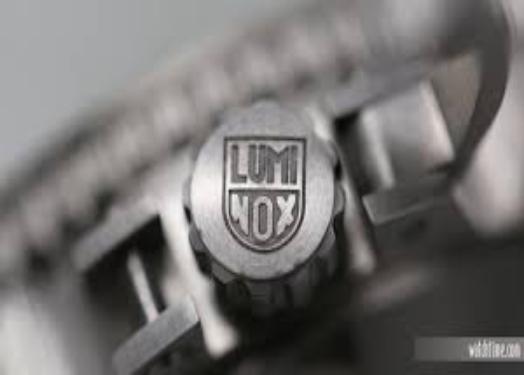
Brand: luminox
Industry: Clothes